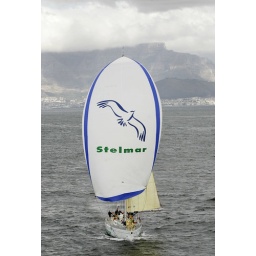
Table mountain with our bird Spinnaker in full flight